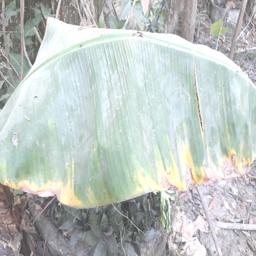
Label: POTASSIUM DEFICIENCY